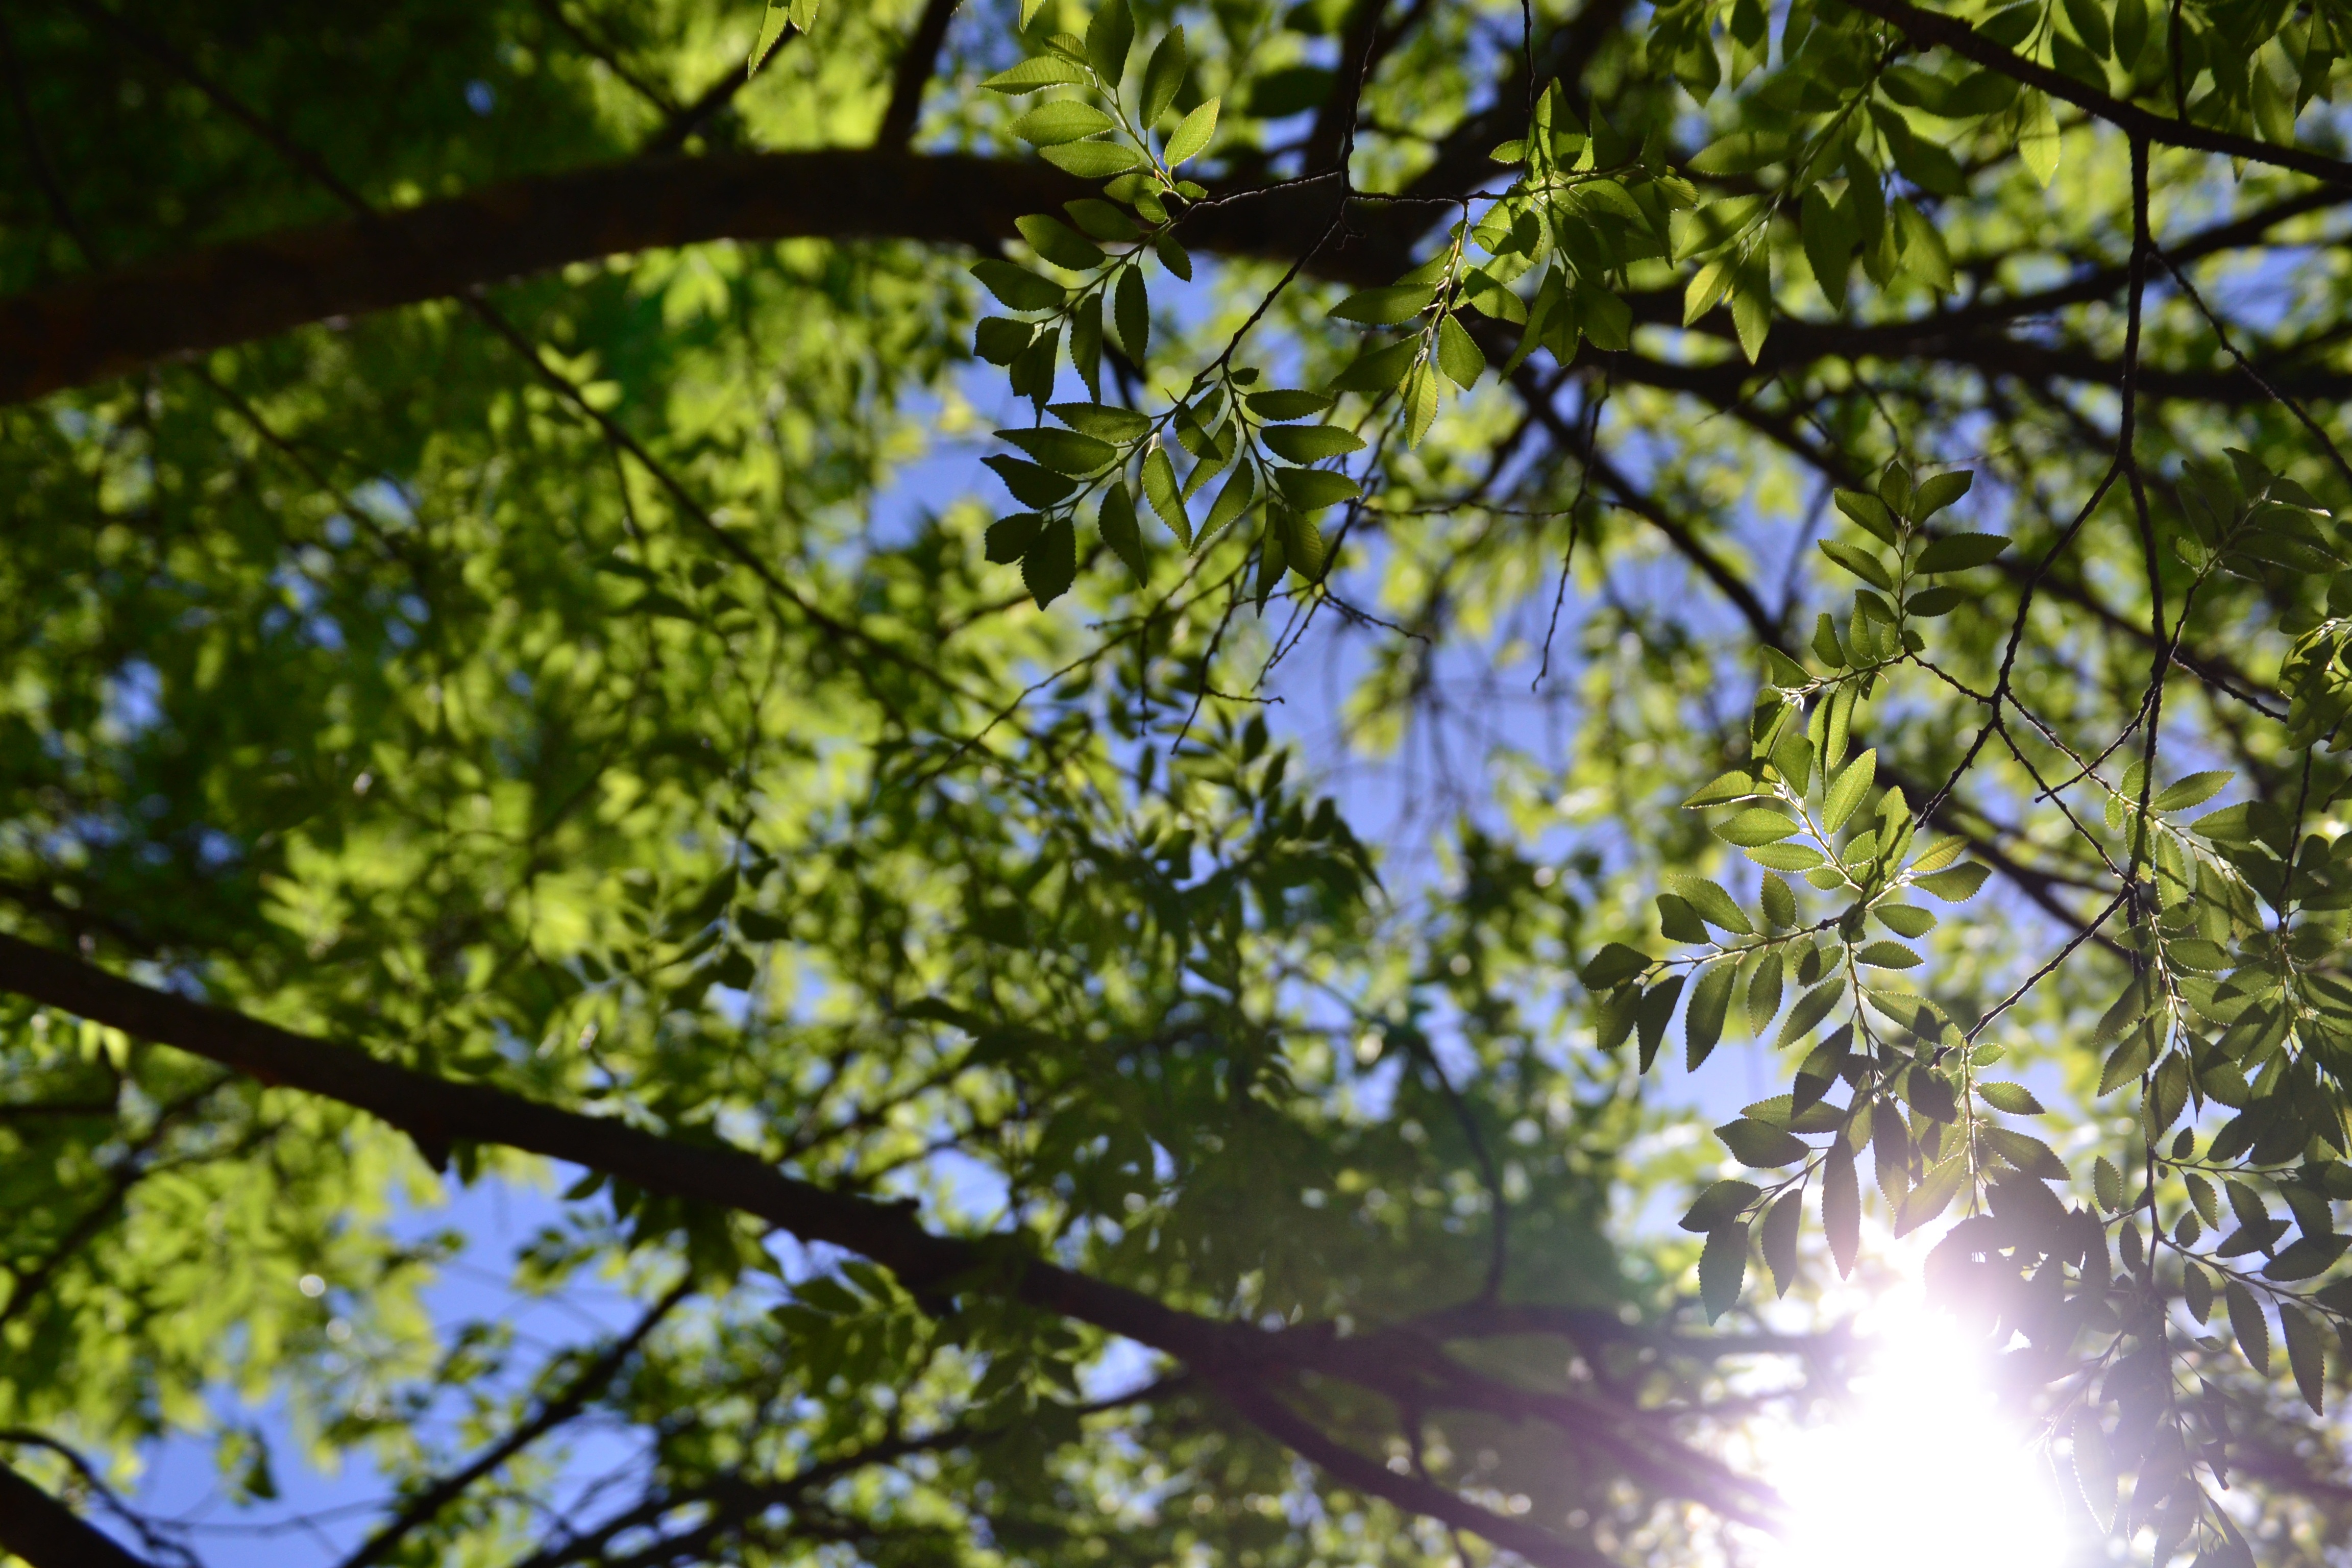
tree, nature, forest, branch, blossom, blur, plant, sunlight, leaf, flower, green, autumn, botany, flora, close up, leaves, branches, deciduous, woodland, habitat, tree branches, flowering plant, sun glare, natural environment, woody plant, land plant